Tinker Tailor Soldier Spy

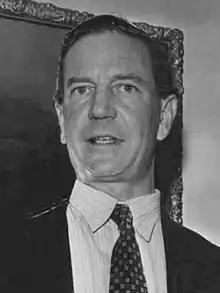
Le Carré drew on the defection of Kim Philby, a high-ranking MI6 operative revealed to be a Soviet spy in 1963.

When "Tinker Tailor Soldier Spy" was published in 1974, revelations exposing the presence of Soviet double agents in Britain were still fresh in public memory. Guy Burgess, Donald Maclean, and Kim Philby, later known as members of the Cambridge Five, had been exposed as KGB spies. The five had risen to very senior positions in the British diplomatic service.